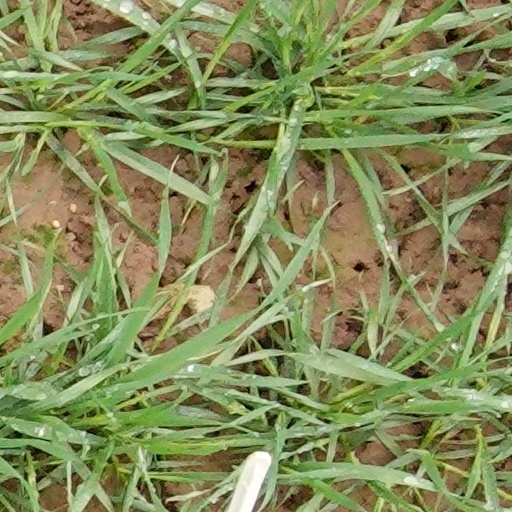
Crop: wheat